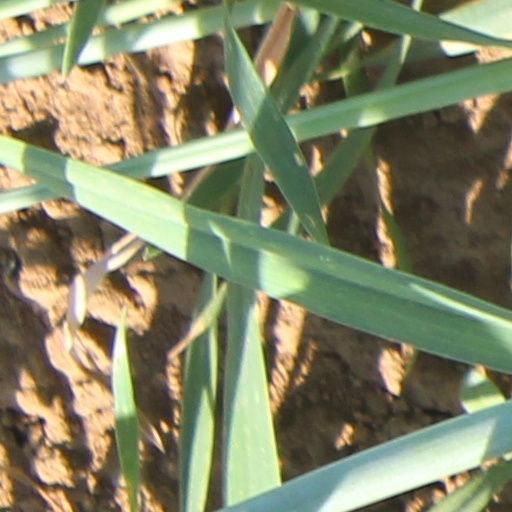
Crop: wheat